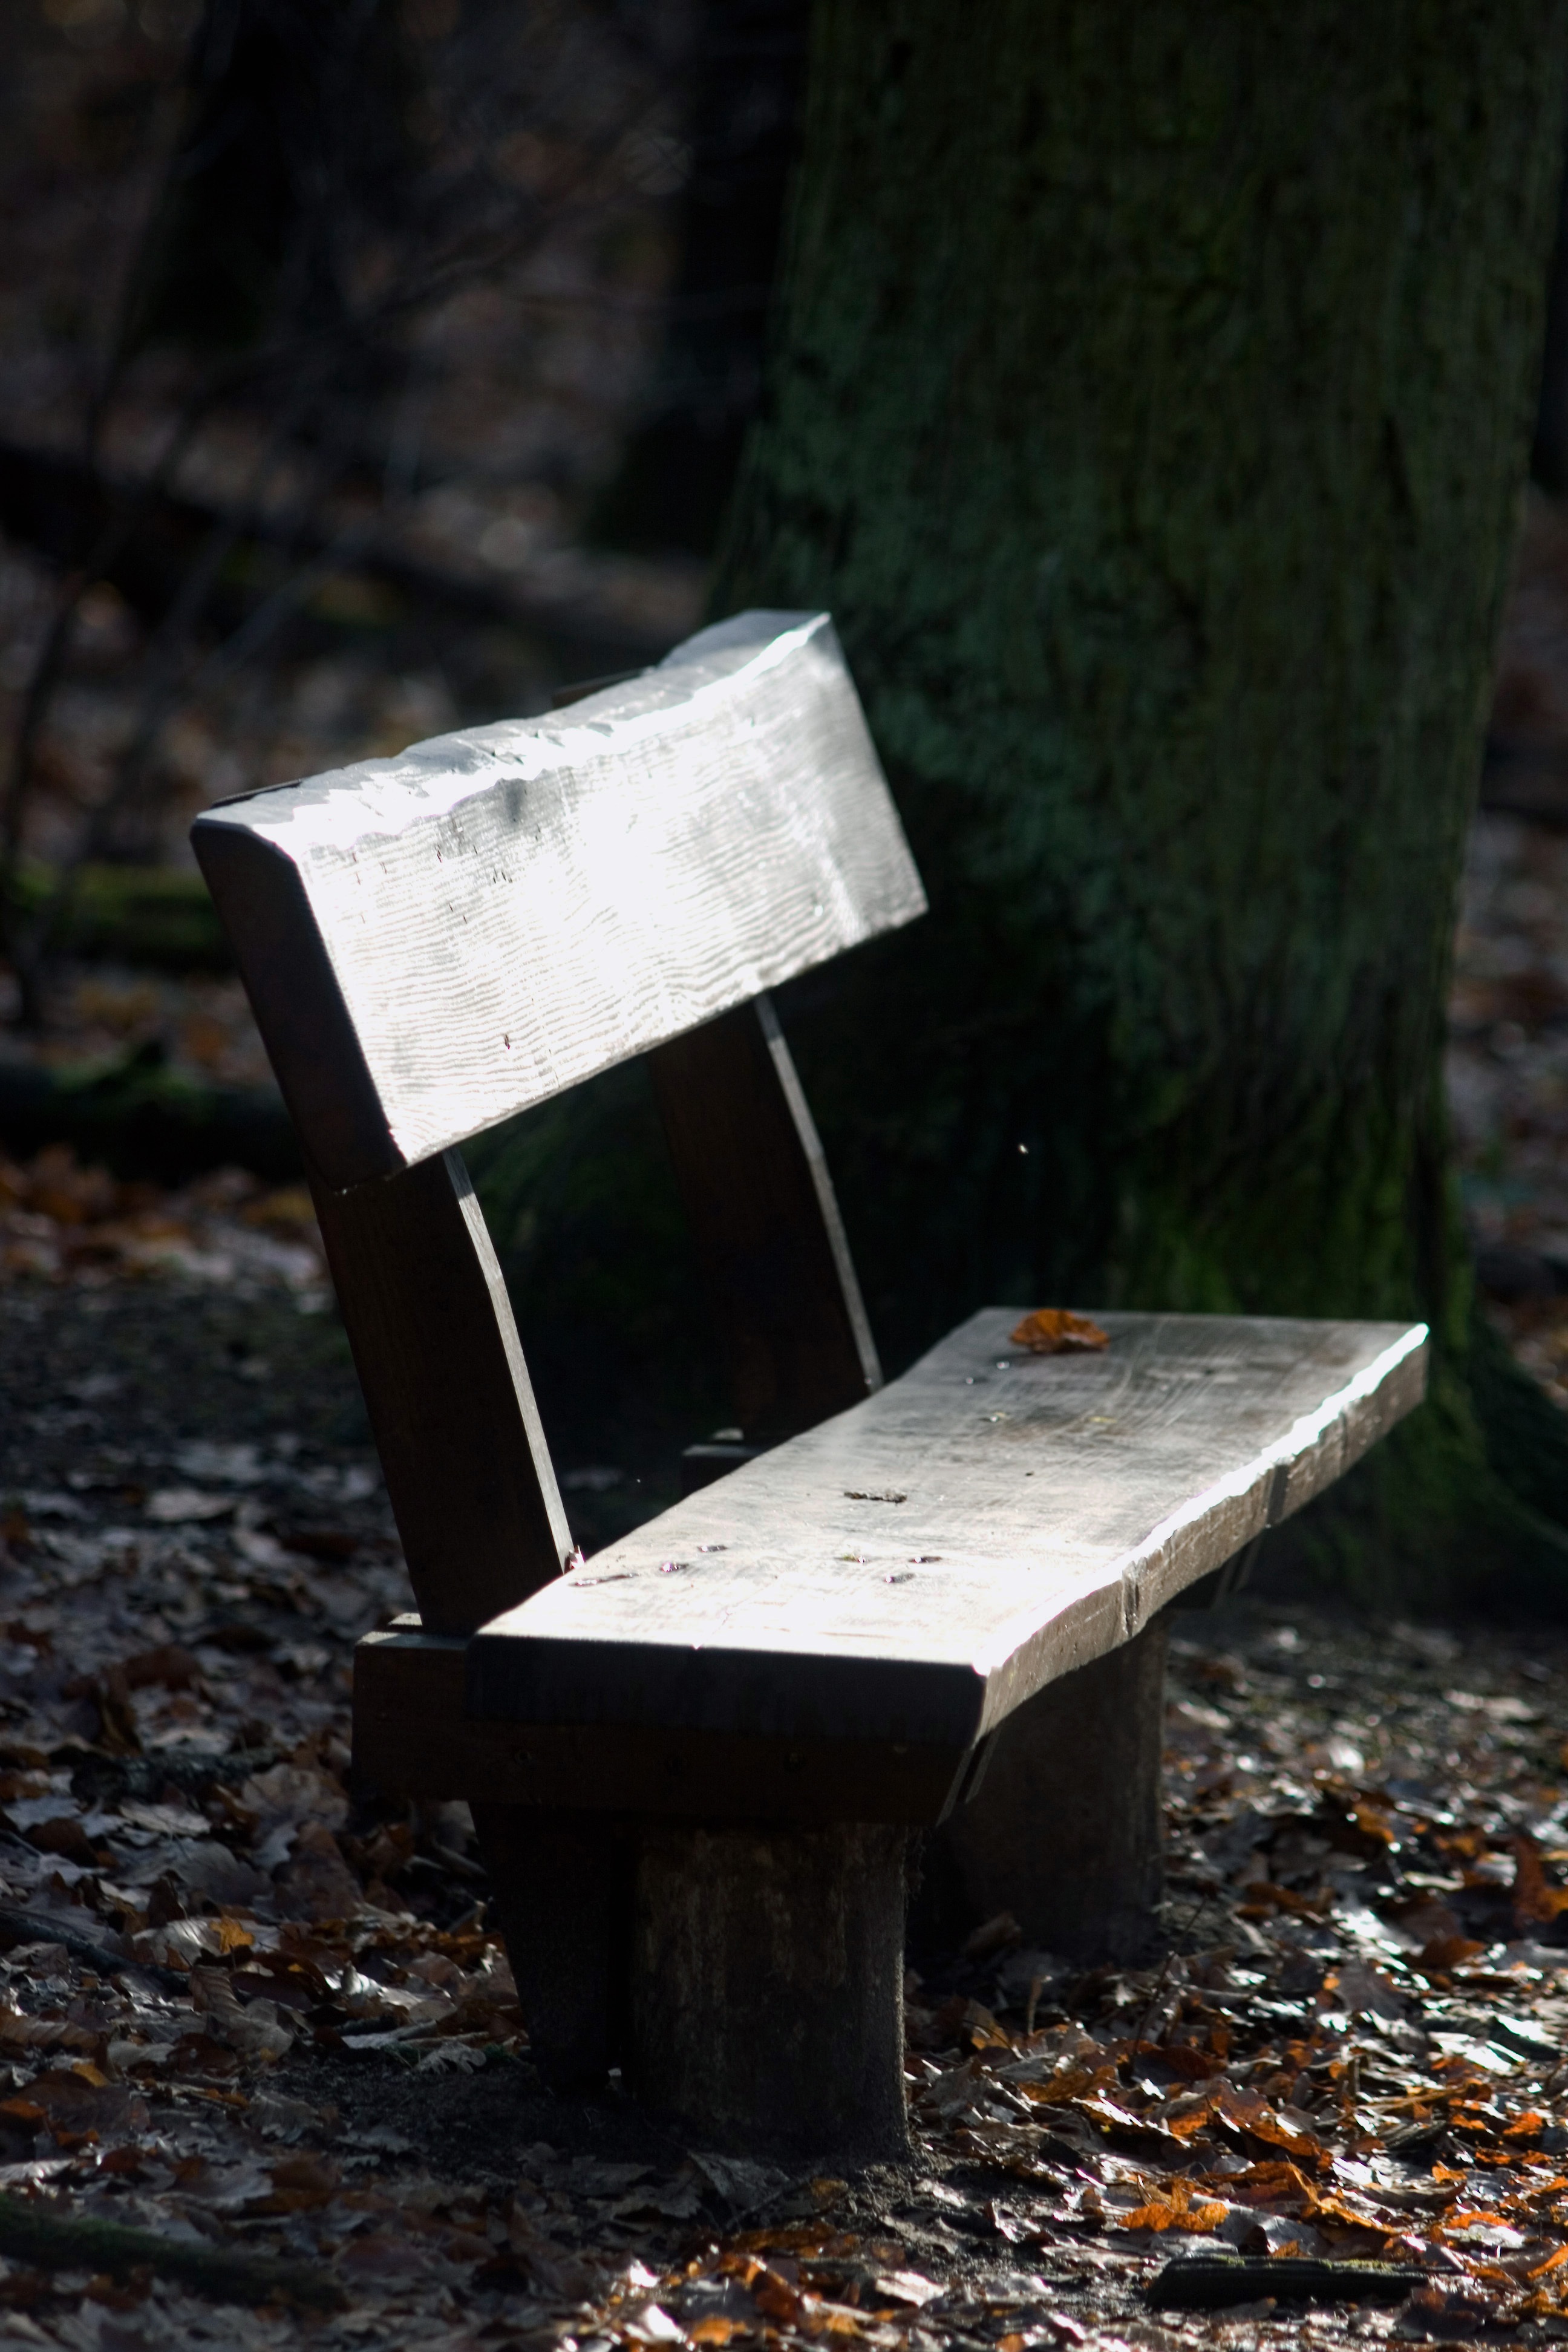
tree, nature, forest, light, wood, sunlight, leaf, autumn, furniture, season, material, sculpture, bank, rest area bank